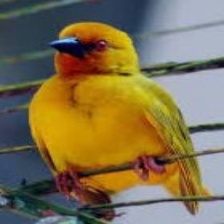
Species: EASTERN GOLDEN WEAVER
Scientific name: PLOCEUS SUBAUREUS